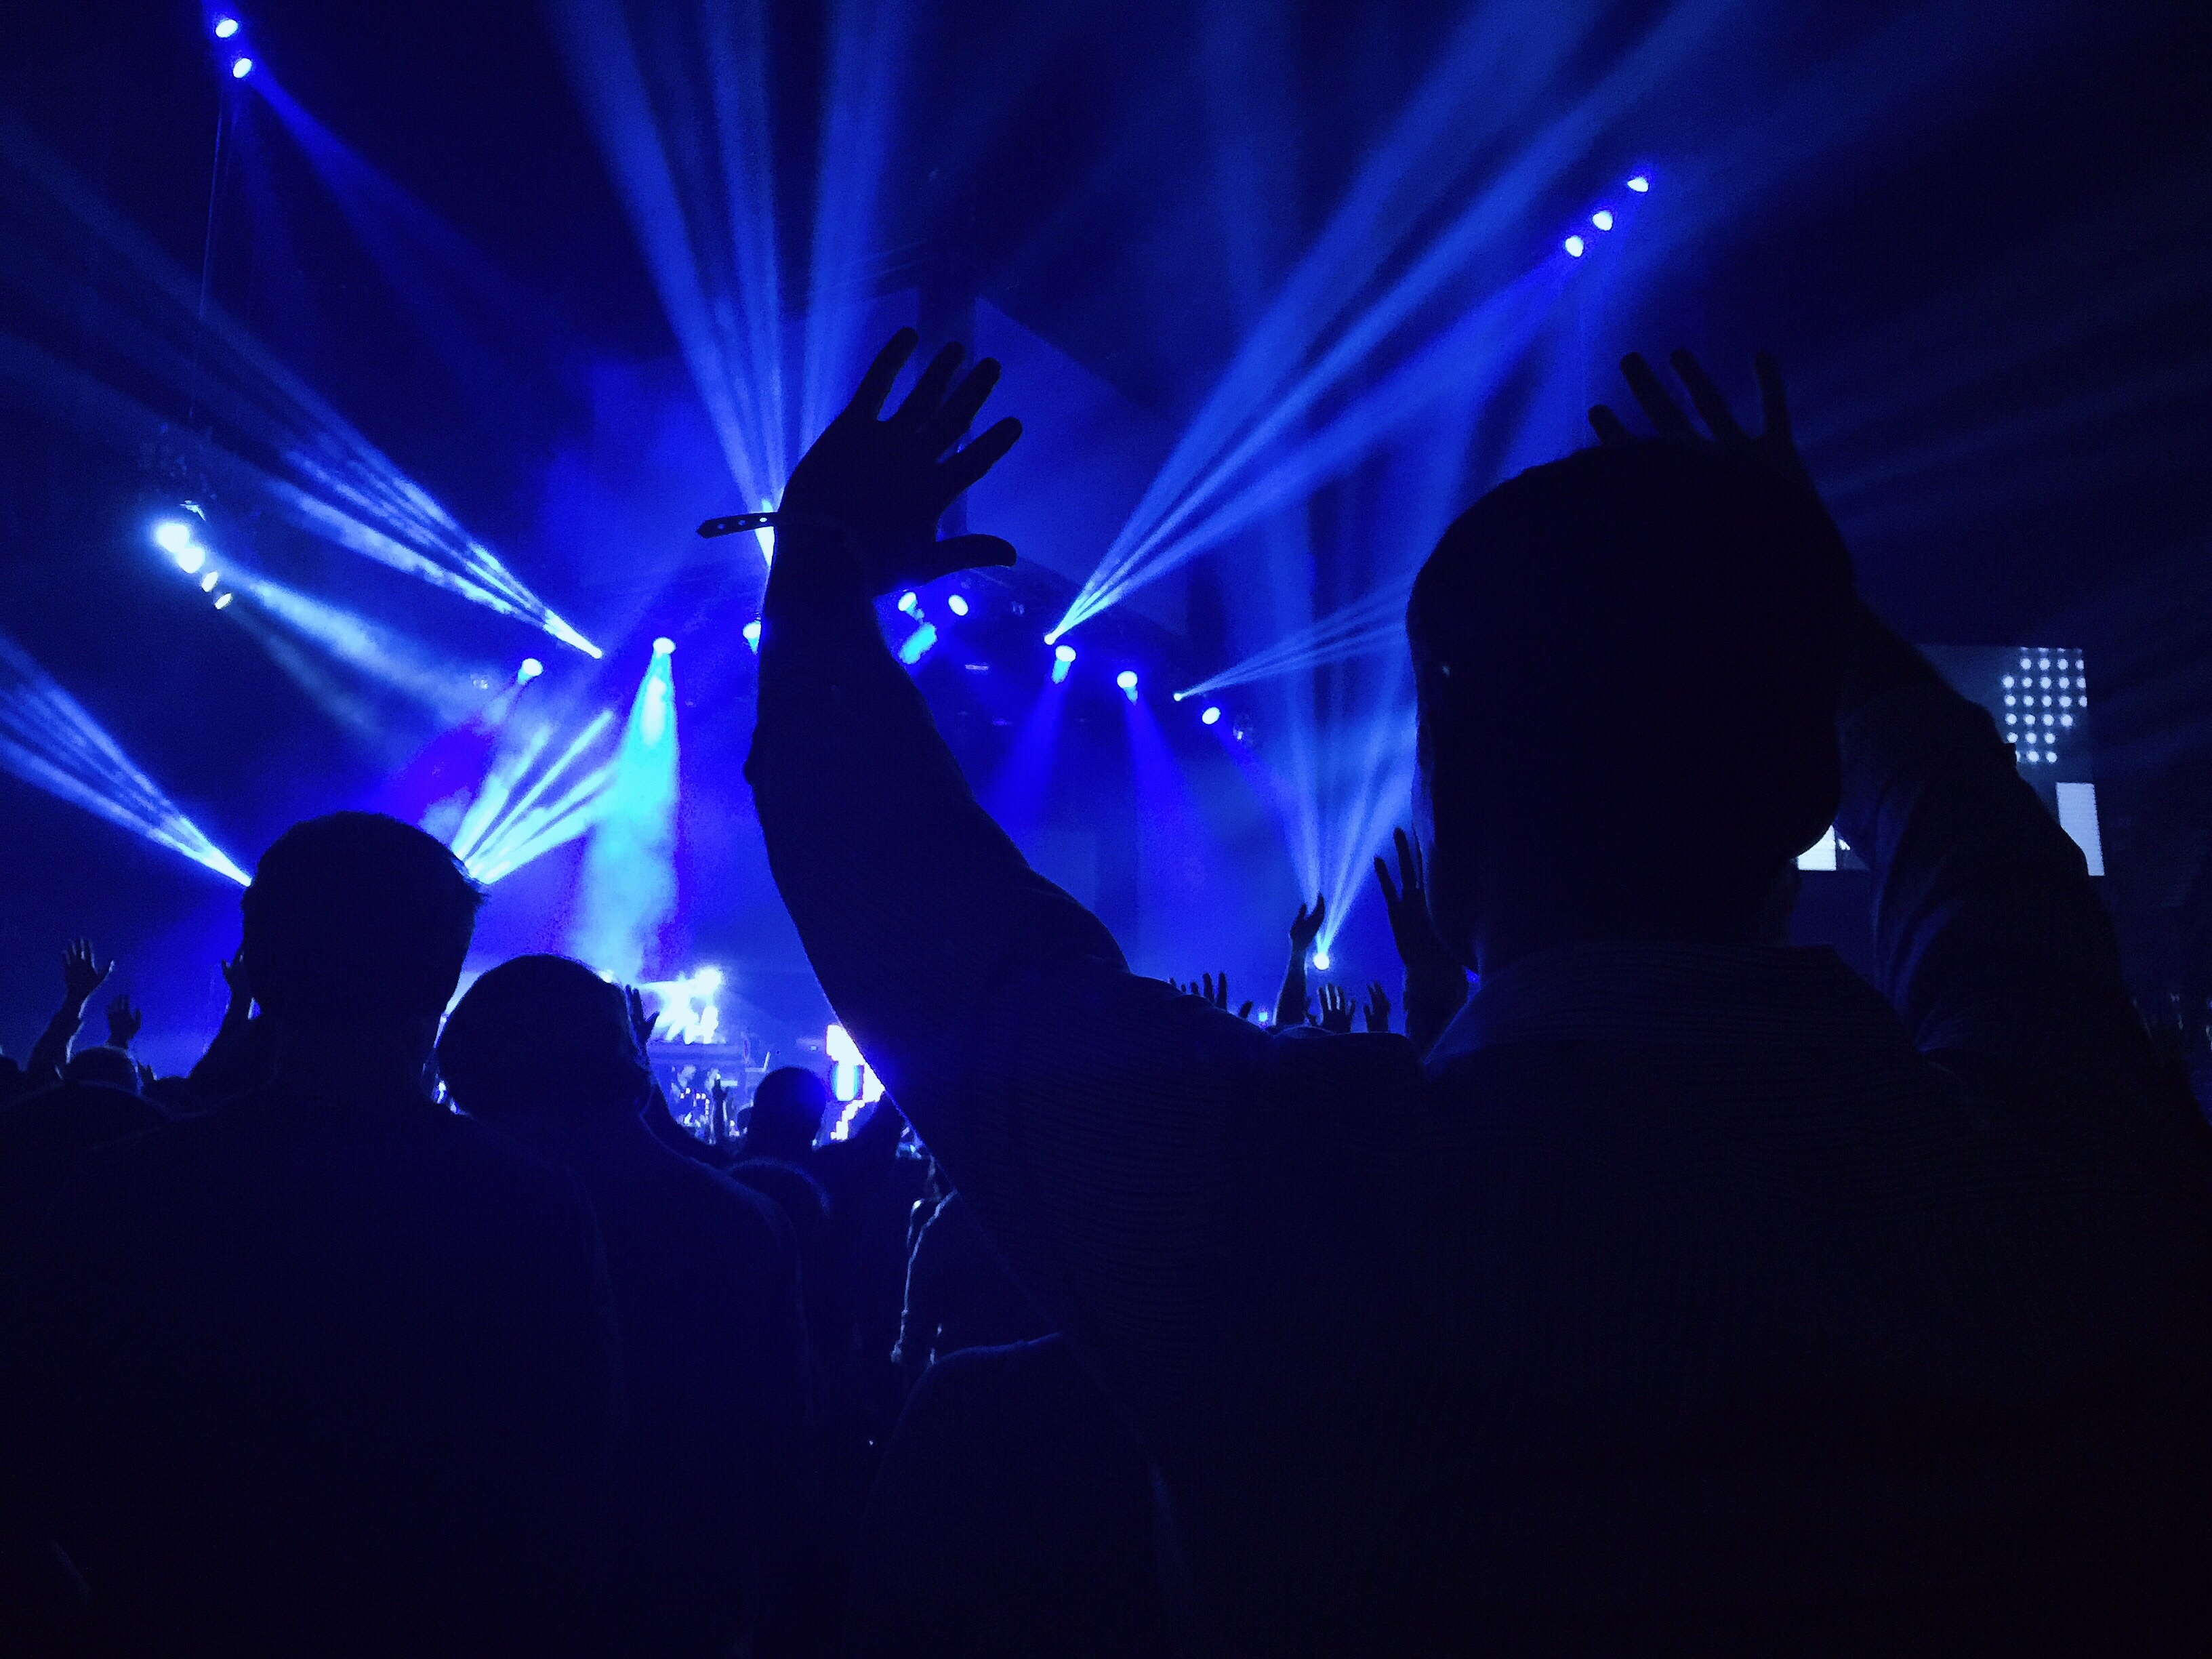
music, crowd, concert, darkness, laser, rave, fan, stage, performance, party, entertainment, performing arts, rock concert, musical theatre